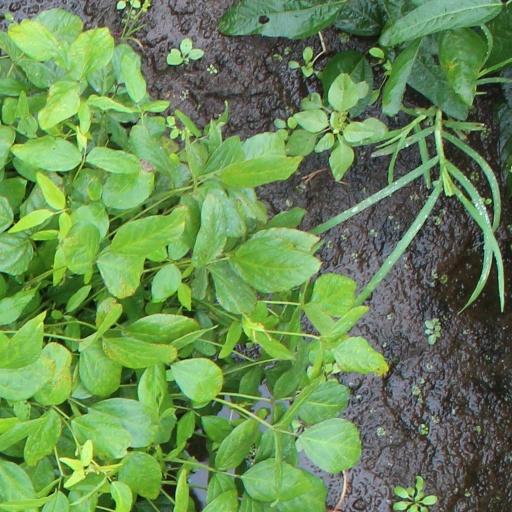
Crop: soybean